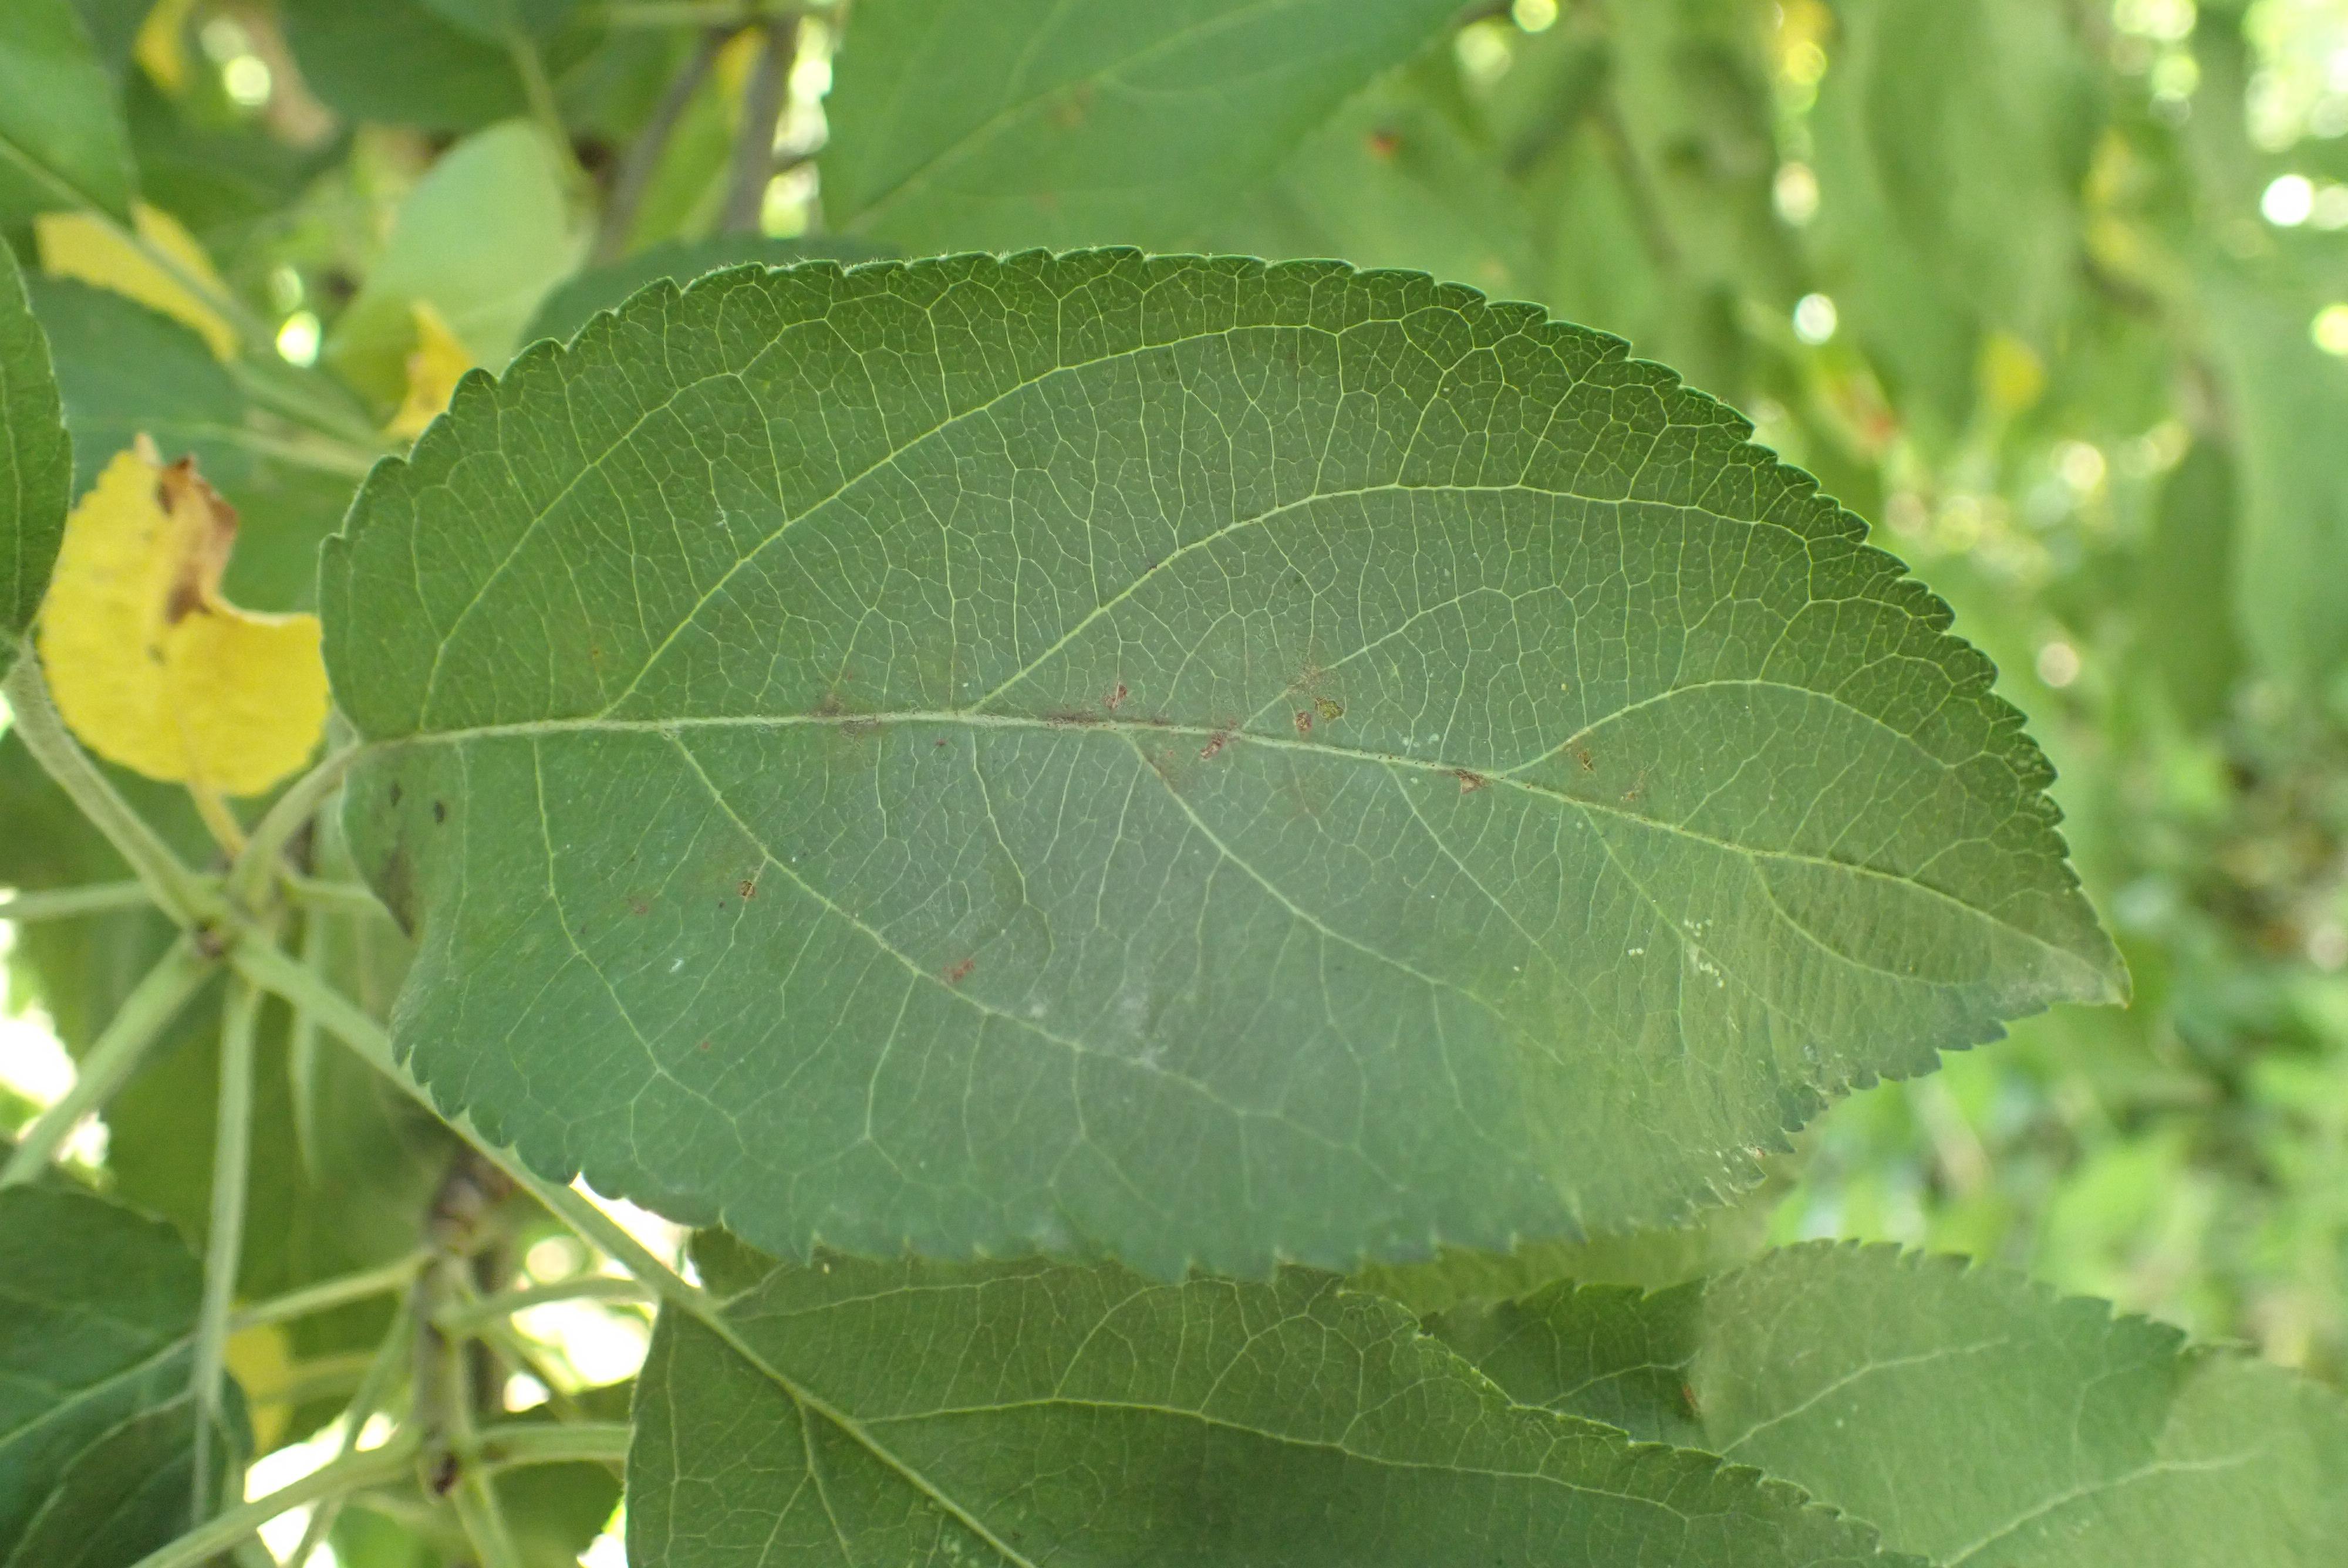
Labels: scab